Elden Ring

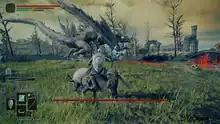
The player fighting a dragon while riding their steed Torrent

"Elden Ring" is an action role-playing game set in third-person perspective. It includes elements that are similar to those in other FromSoftware-developed games, such as the "Dark Souls" series, "Bloodborne", and "". The game is set in an open world; players can freely explore the Lands Between and its six main areas, which include Limgrave—an area of grassy plains and ancient ruins—and Caelid, a reddish wasteland home to undead monsters. The open world is explored using the character's mount Torrent as the main mode of transportation, though players may use fast travel outside combat. Throughout the game, players encounter non-player characters (NPCs) and enemies, including demigods who rule each main area and serve as the game's main bosses. Aside from the main areas, "Elden Ring" has hidden dungeons, catacombs, tunnels, and caves where players can fight bosses and gather helpful items.